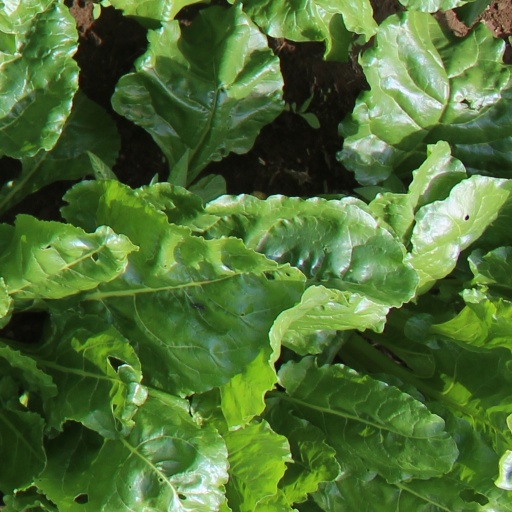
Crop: sugar beet